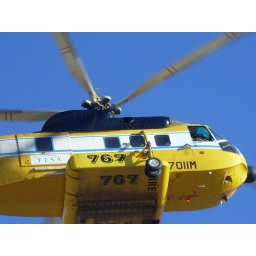
fire bombers flying over our house